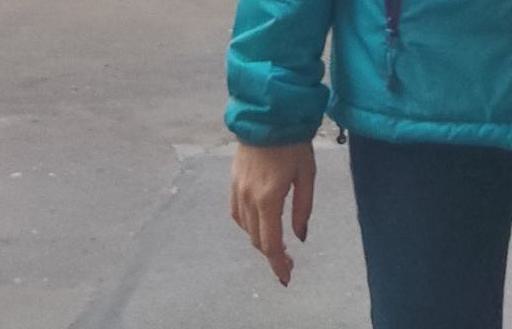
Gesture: no_gesture